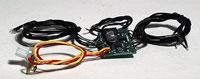
Adj. 8 Position Strobe Blue    [1 unit]
Rapid sequencing of our famous incandescent lamps creates a very bright pulsing strobe effect. Depending on your use of this strobe board the speed rate can be adjusted from a slow strobing to a very fast strobing sequence. Choose from the five different light configurations. These can be used as a sweep of lights on emergency vehicles, road barricade lights or as a string of lights for an amusement park. The blue and white eight position strobe lights can also be used for end of runway airport-landing lights. The red and yellow lights can be used as emergency backlights of an ambulance, or any emergency vehicle. These units are good for HO, N, and O scale and operate on 9-15 VAC or VDC.
Brand: Miniatronics
Category: Arts & Entertainment > Party & Celebration > Special Effects > Special Effects Lighting > Strobe Lights